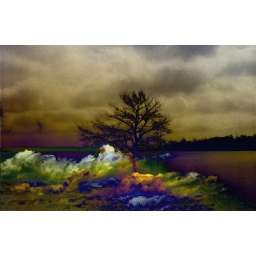
the drowned tree in clouds